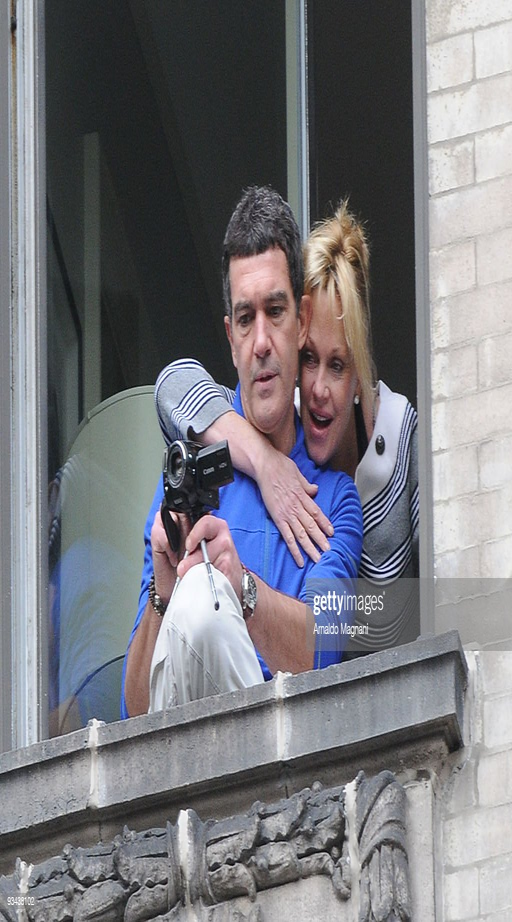
actors watch event from a window .